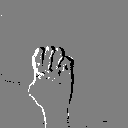
ASL letter: e